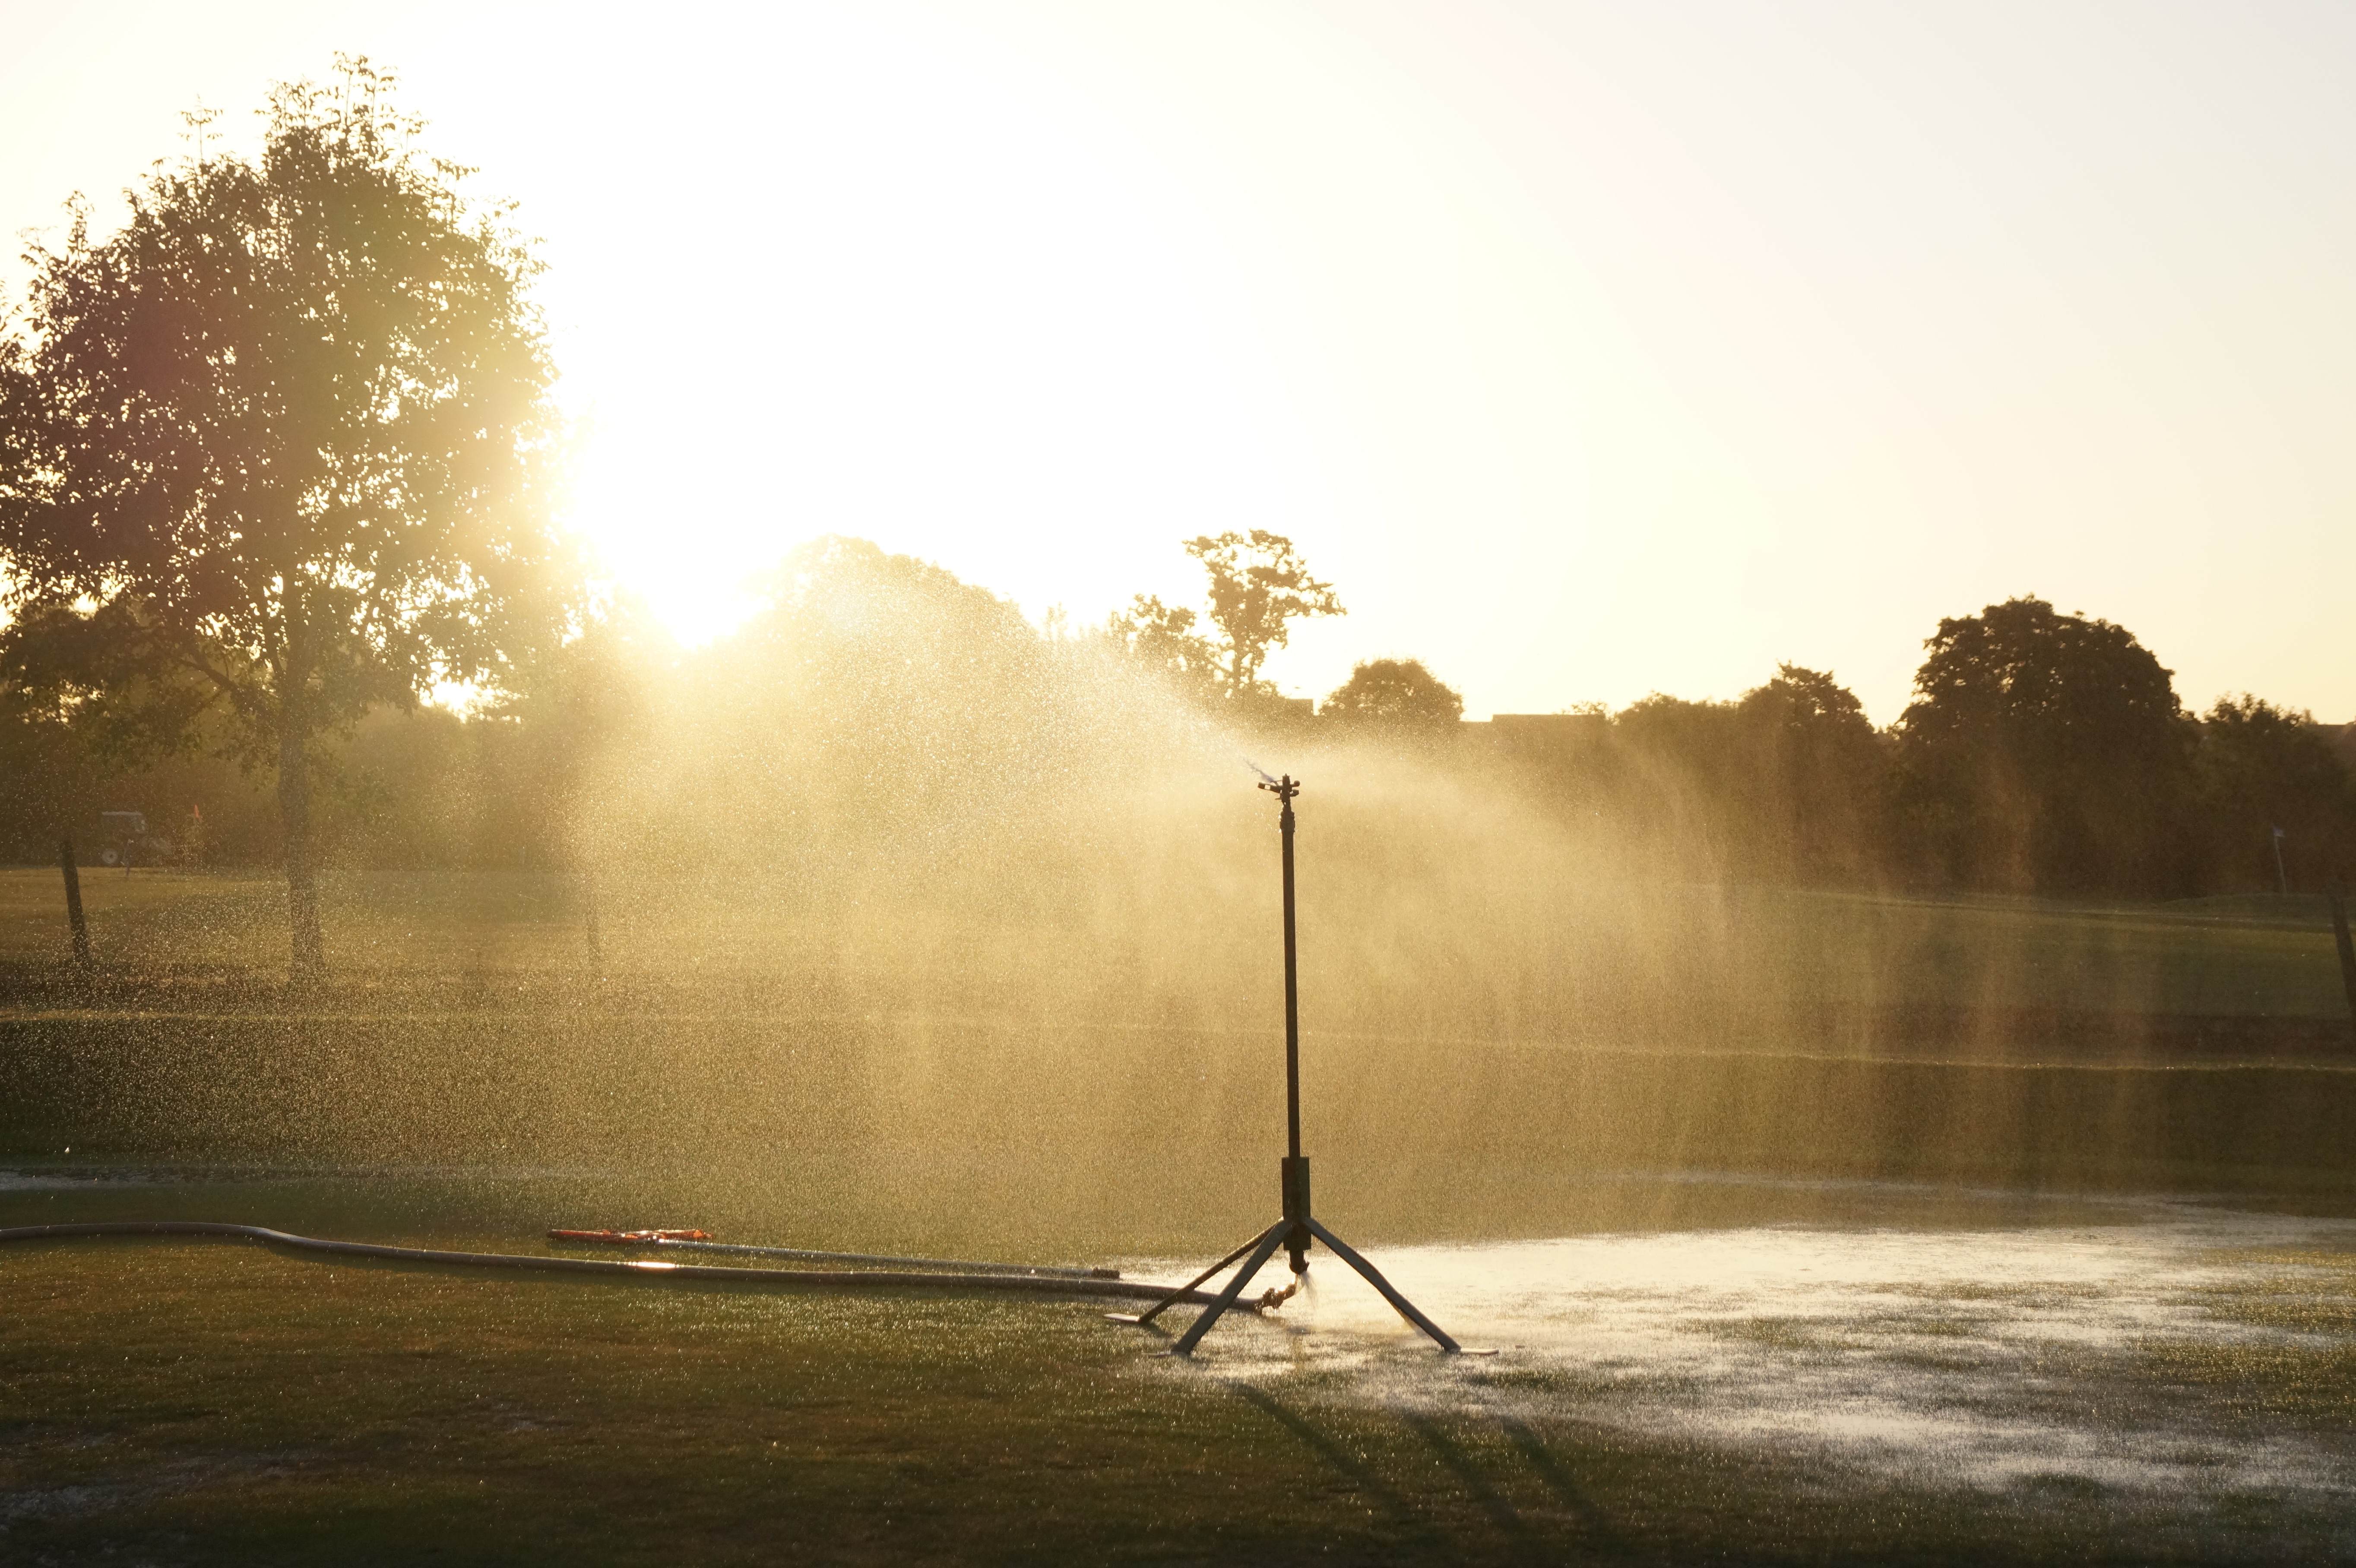
tree, water, nature, grass, light, sun, fog, sunrise, sunset, mist, lawn, sunlight, morning, dawn, dusk, evening, reflection, park, weather, golf, wather, sprinkler, spraying, atmospheric phenomenon